Adelina Sotnikova

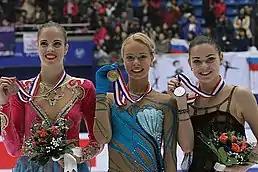
Sotnikova at the 2013 Cup of China podium

Sotnikova started her season competing with Team Europe at the 2013 Japan Open. Her first 2013–14 Grand Prix assignment was Cup of China. She placed first in the short and third in the free skate, winning the silver medal ahead of Carolina Kostner. In her next event, the 2013 Trophée Éric Bompard, she placed third in the short, first in the free skate, and won the silver medal behind American Ashley Wagner. The results qualified Sotnikova to her first Grand Prix Final. At the event in Fukuoka, Japan, she was second in the short, sixth in the free, and finished 5th overall.